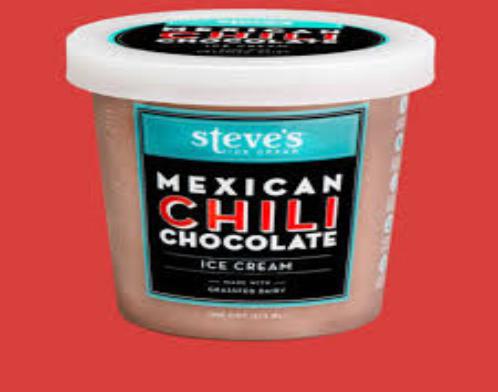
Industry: Food